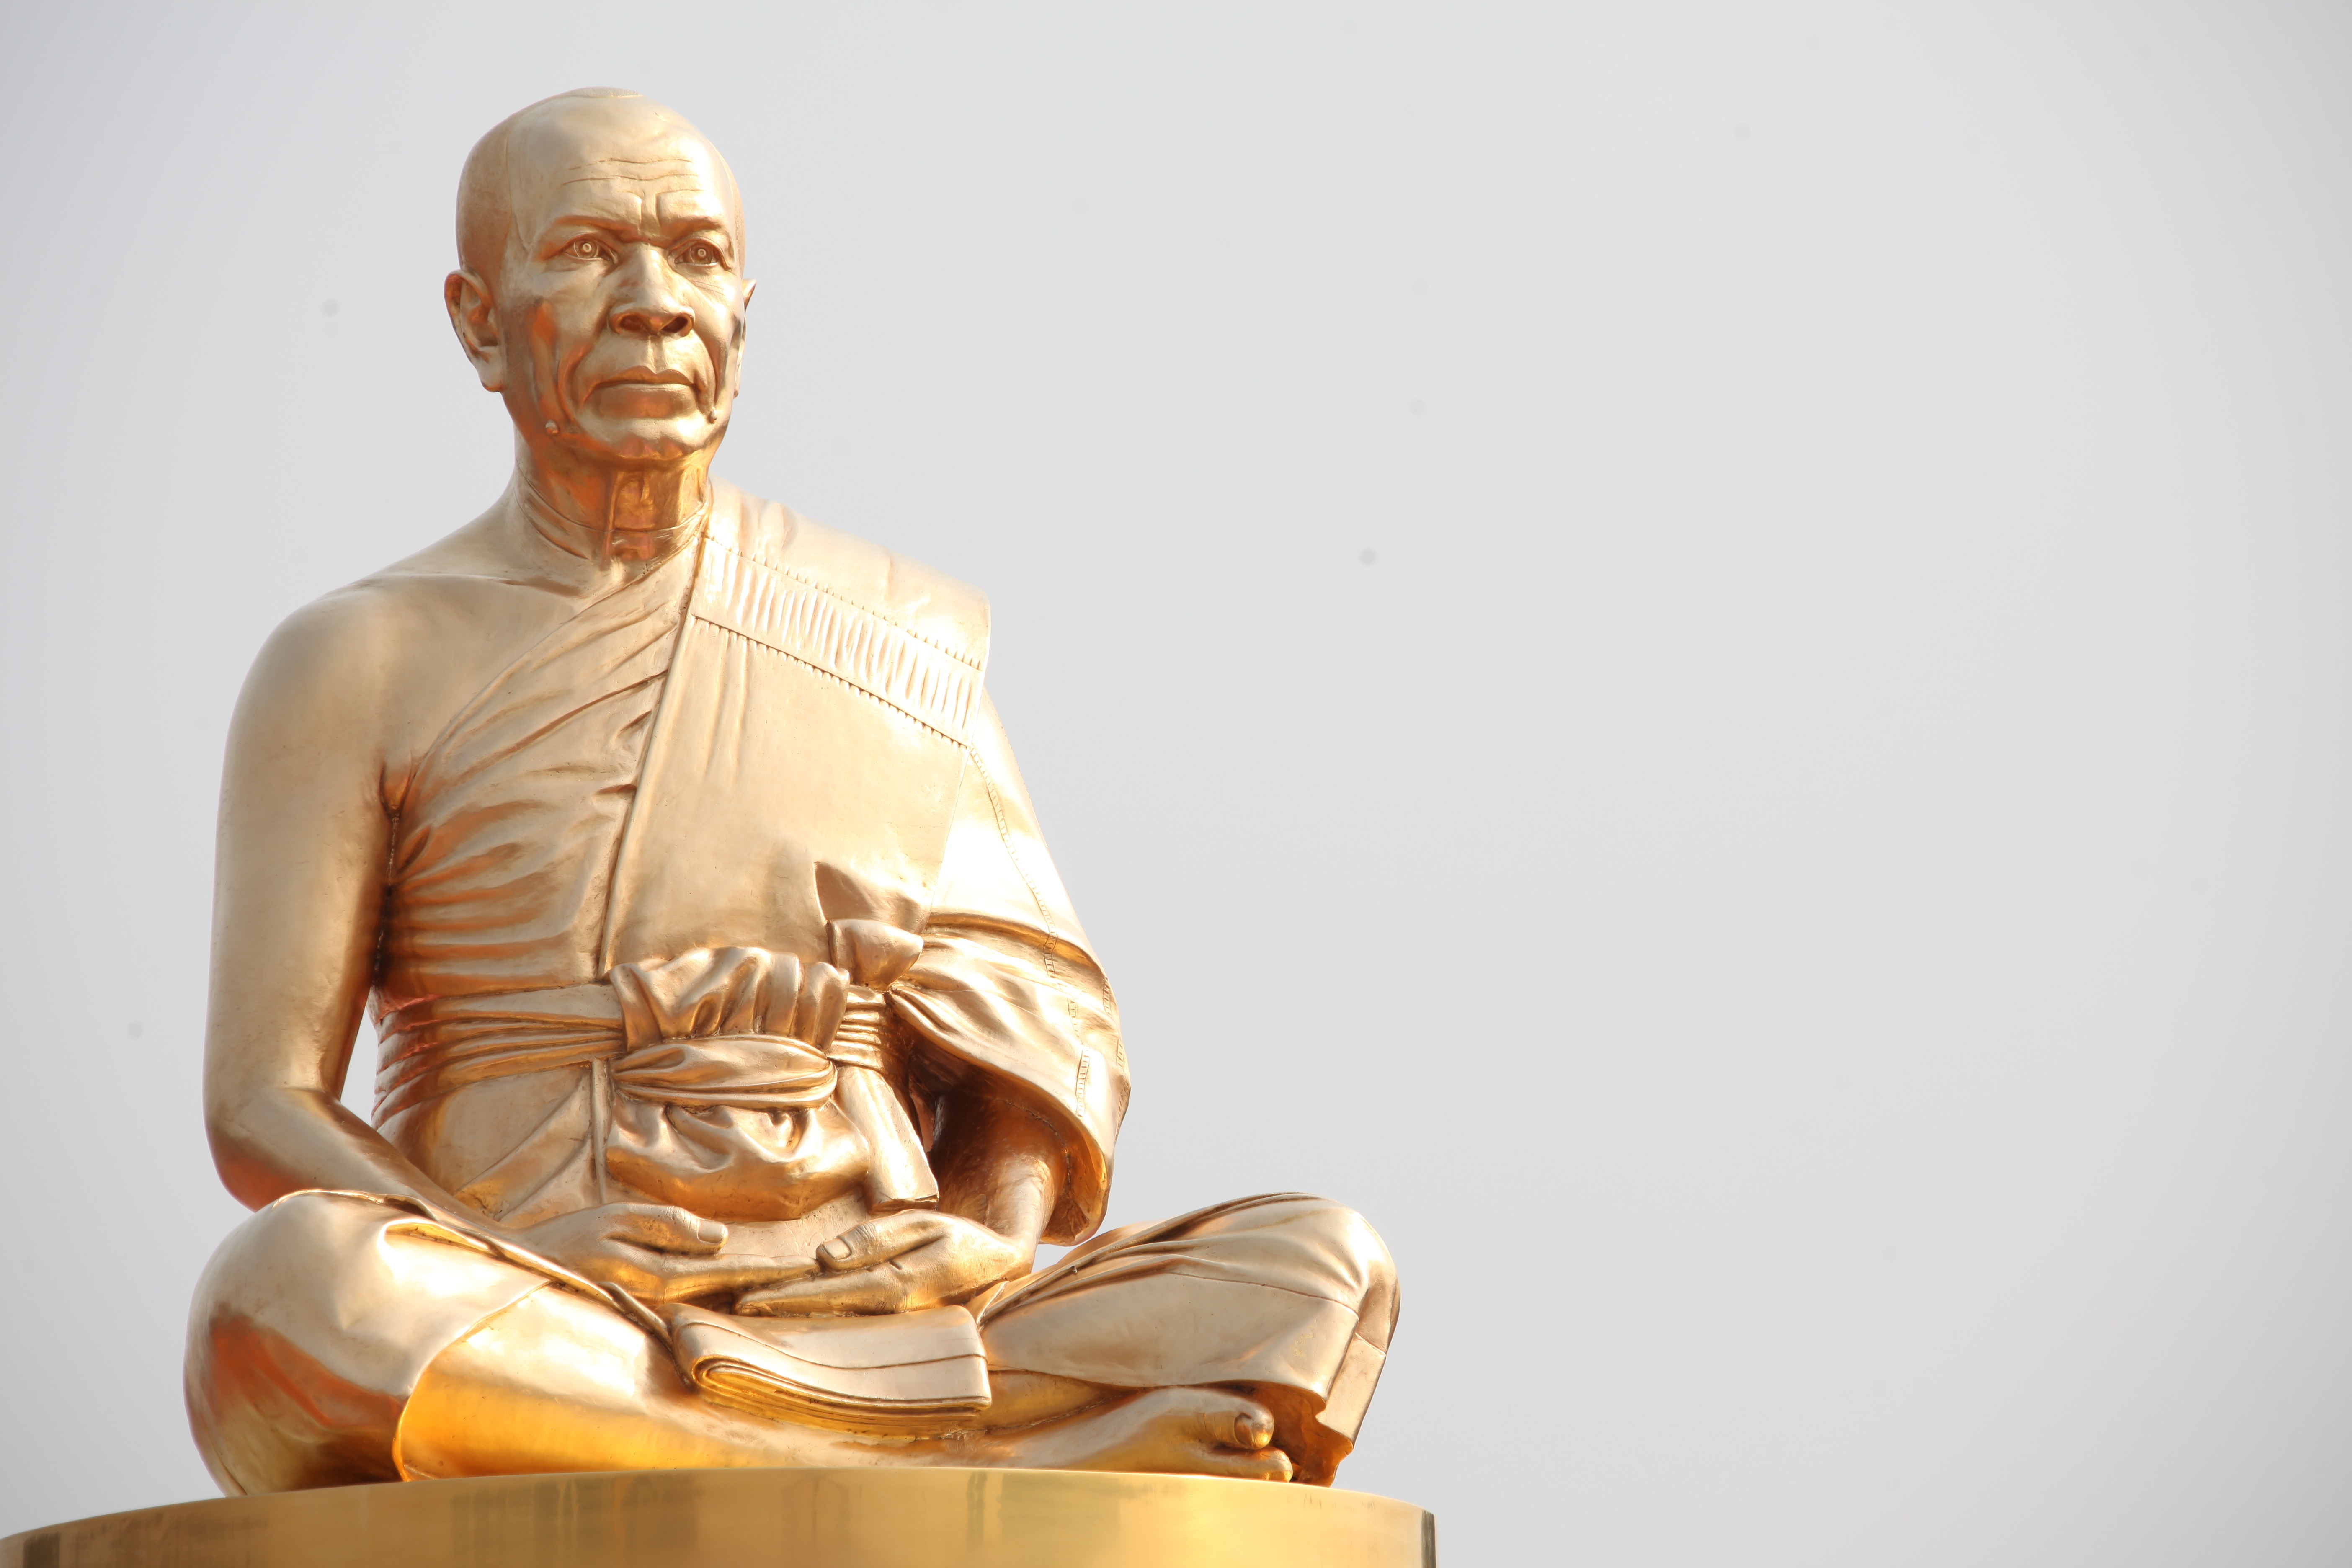
man, asian, statue, sitting, monk, meditate, buddhism, asia, muscle, thailand, sculpture, art, meditation, gold, temple, million, stupa, wat, budha, human positions, human action, dhammakaya pagoda, phra dhammakaya, more than, budhas, phramongkolthepmuni, meditate statue, pagada